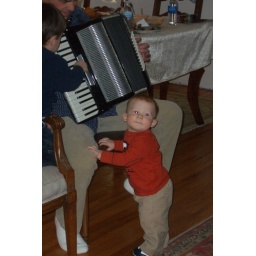
Being a man standing up in front of a person playing the accordion.